Gerald Fitch

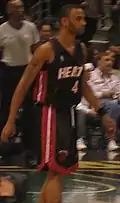
Fitch in 2005 with the Miami Heat.

Gerald Edwind Fitch (born August 12, 1982) is an American former professional basketball player who last played for Regatas Corrientes of the Liga Nacional de Básquet. He played college basketball for the Kentucky Wildcats and played internationally and in the National Basketball Association (NBA).